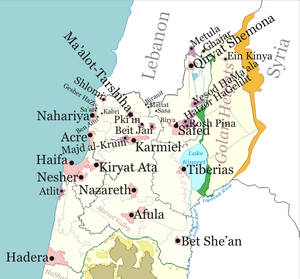
Le conflit israélo-libanais de 2006, épisode du conflit israélo-arabe, est un conflit armé qui a opposé Israël au Liban à compter du 12 juillet 2006. Une trêve correspondant à la résolution 1701 de l'ONU est intervenue le 11 août, au plus fort des combats. Cette guerre est connue en Israël comme la deuxième guerre du Liban, au Liban comme la guerre de juillet.